Hanging Rocks

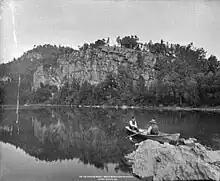
Hanging Rocks viewed from across the river in the 1890s.

At the time Samuel Kercheval's "A History of the Valley of Virginia" was written in 1833, a row of Indian graves, possibly belonging to the casualties of the aforementioned battle, existed between the public road and the perpendicular cliffs in the narrow margin of land along the South Branch. The graves Kercheval cites may have been reinterments of the human bones unearthed during the construction of the Baltimore and Ohio Railroad line along the base of Hanging Rocks in the 1880s.